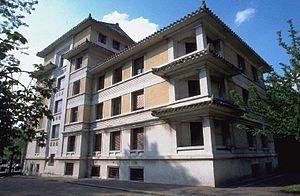
La Cité internationale universitaire de Paris est une fondation de droit privé, reconnue d'utilité publique par décret du 6 juin 1925, regroupant un ensemble de résidences universitaires. Elle est située dans le 14ᵉ arrondissement de Paris entre la porte de Gentilly et la porte d'Orléans.